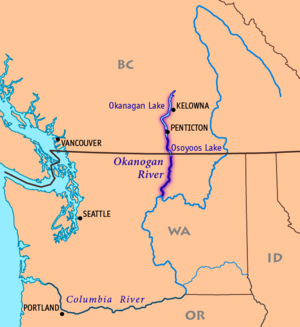
L'Okanagan, ou Okanogan, est un affluent du fleuve Columbia et un émissaire du lac Okanagan, il coule dans le sud de la Colombie-Britannique au Canada et dans le nord et le centre de l'État de Washington aux États-Unis.
Le lac Osoyoos, ou Osoyoos Lake en anglais, est un lac de Colombie-Britannique, au Canada, et du Washington, aux États-Unis. Le lac Osoyoos, à 277 m d'altitude, a pour alimentation et pour émissaire l'Okanagan, un affluent du fleuve Columbia.